Andrew Fernando Holmes

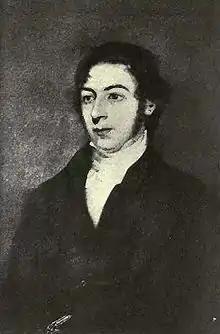

Andrew Fernando Holmes (March 17, 1797 – October 9, 1860) was a Canadian physician, academic, and one of the founders of the Montreal Medical Institution, the first medical school in Canada.